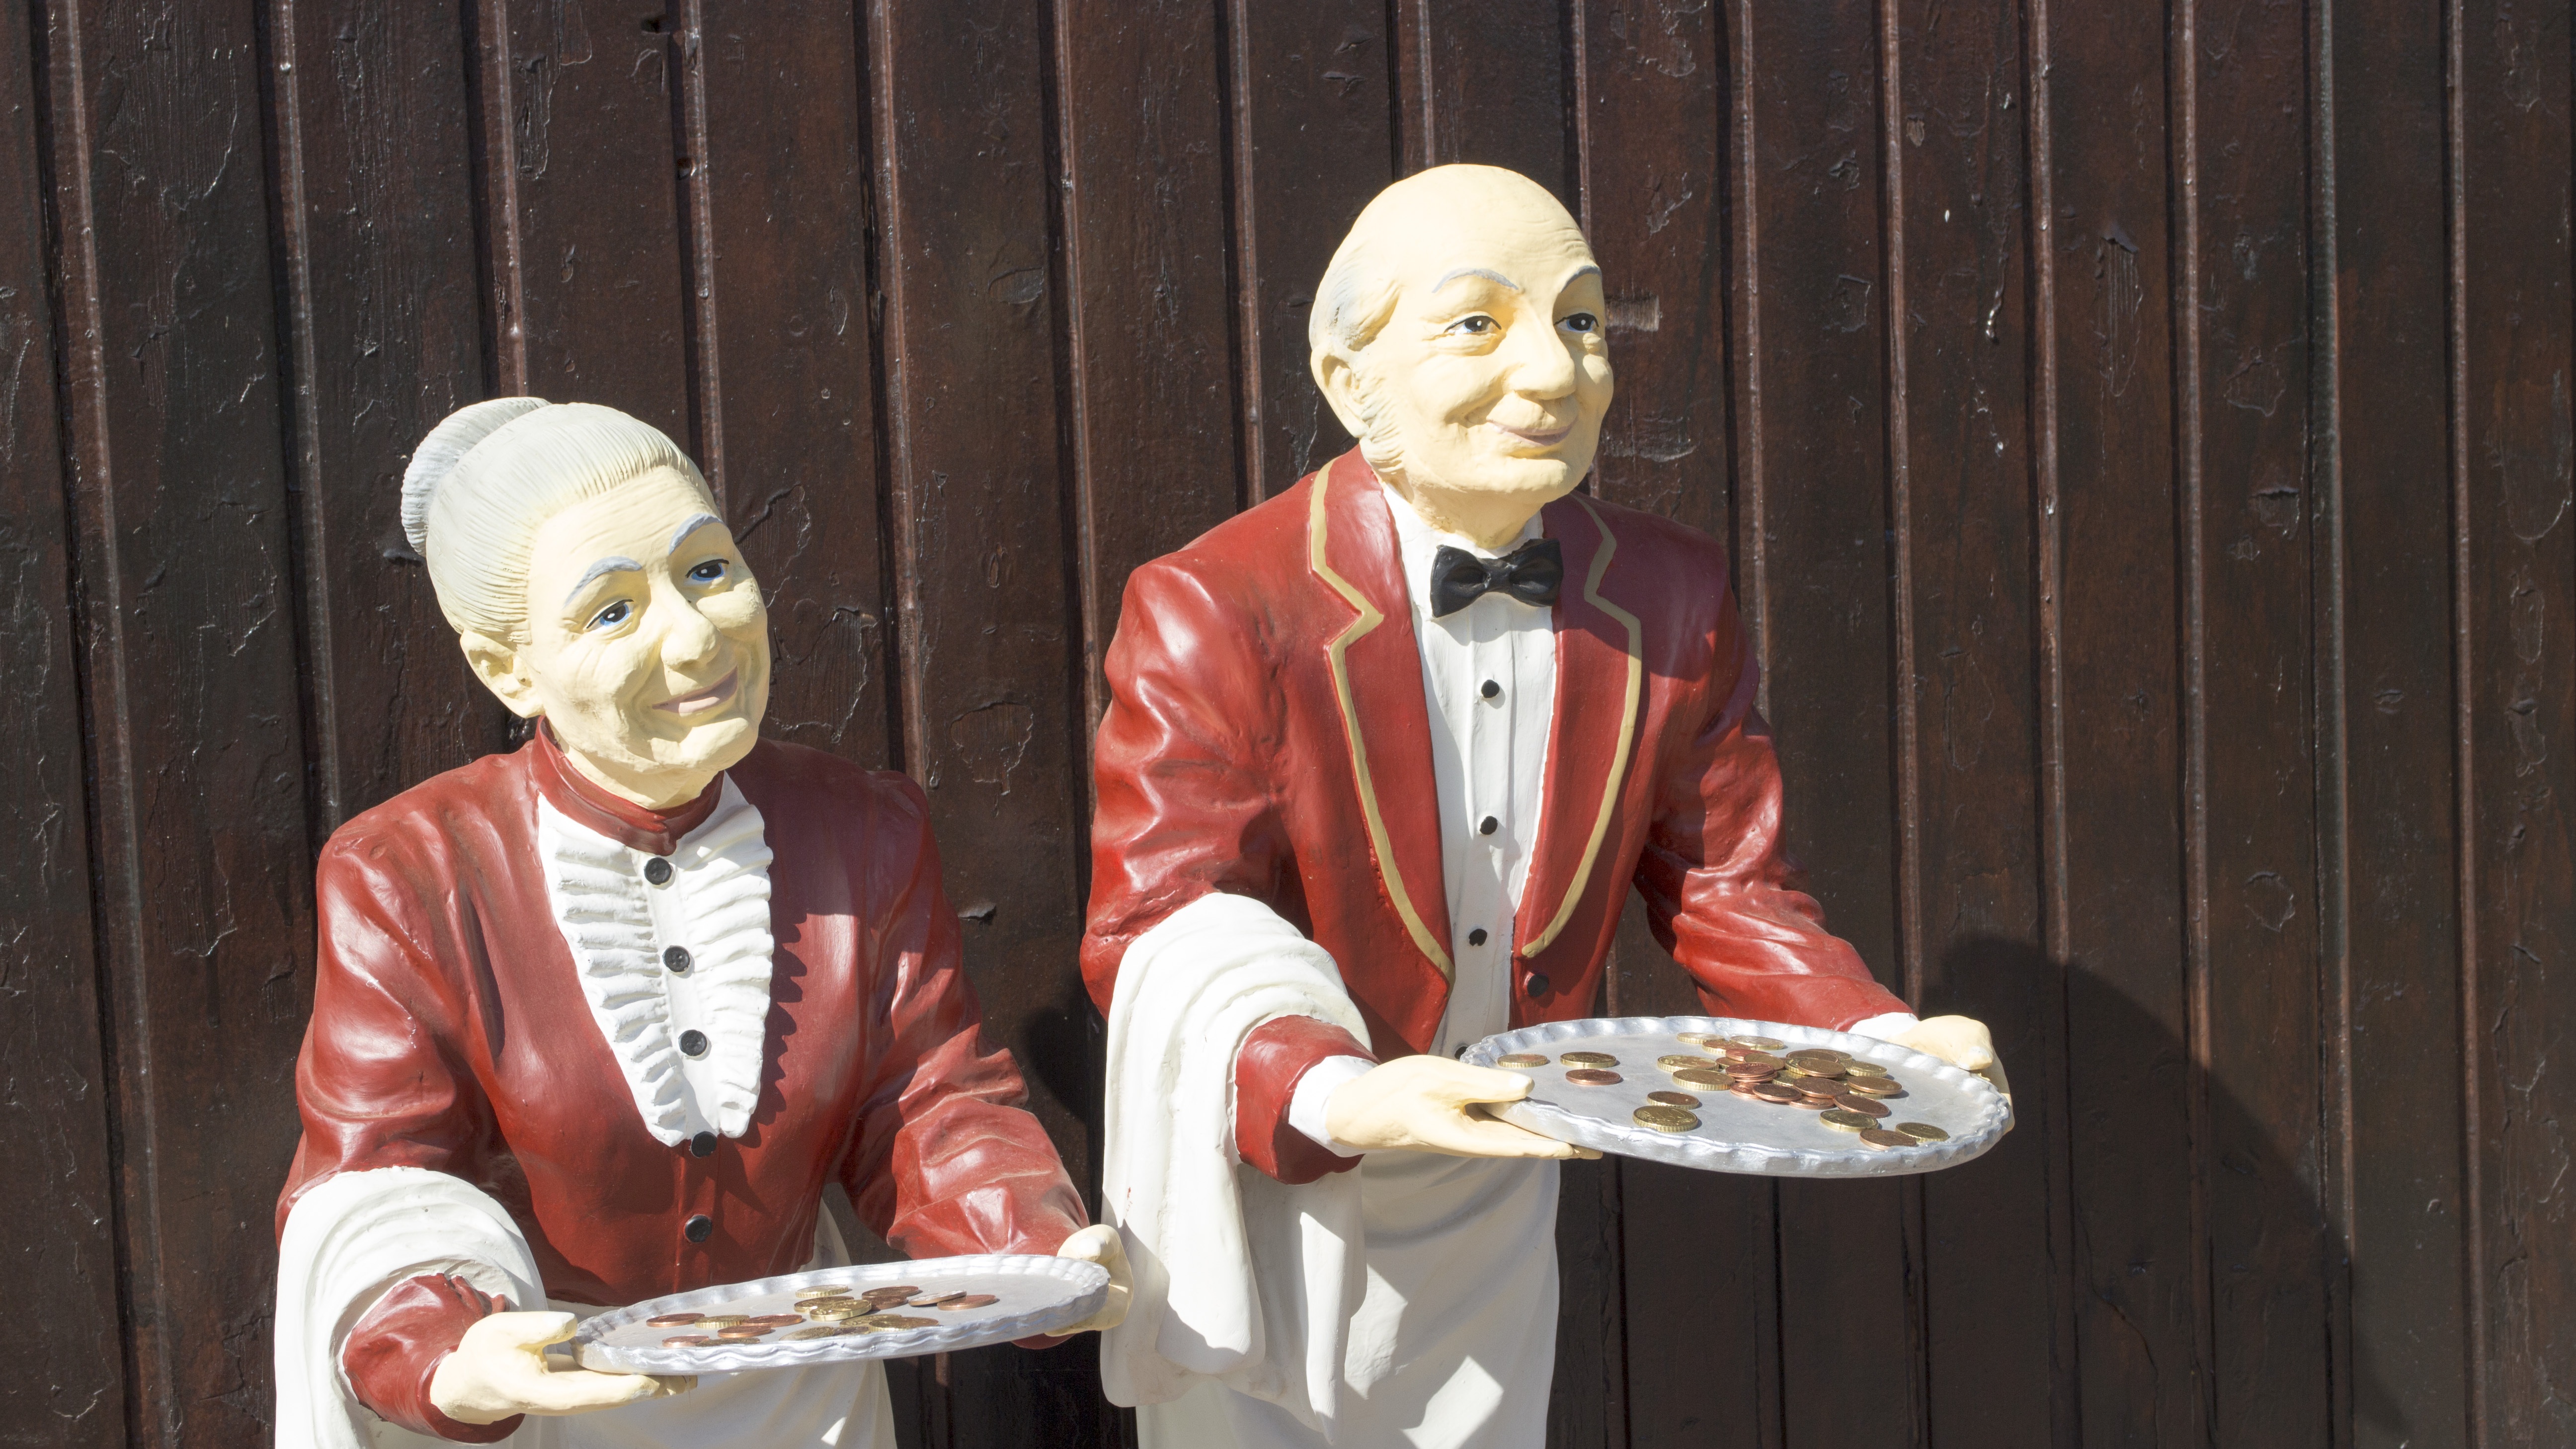
people, male, sign, portrait, corporate, money, communication, professional, business, smile, temple, women, teamwork, trust, job, service, company, management, career, occupation, employment, business woman, reliability, customer service, businesspeople